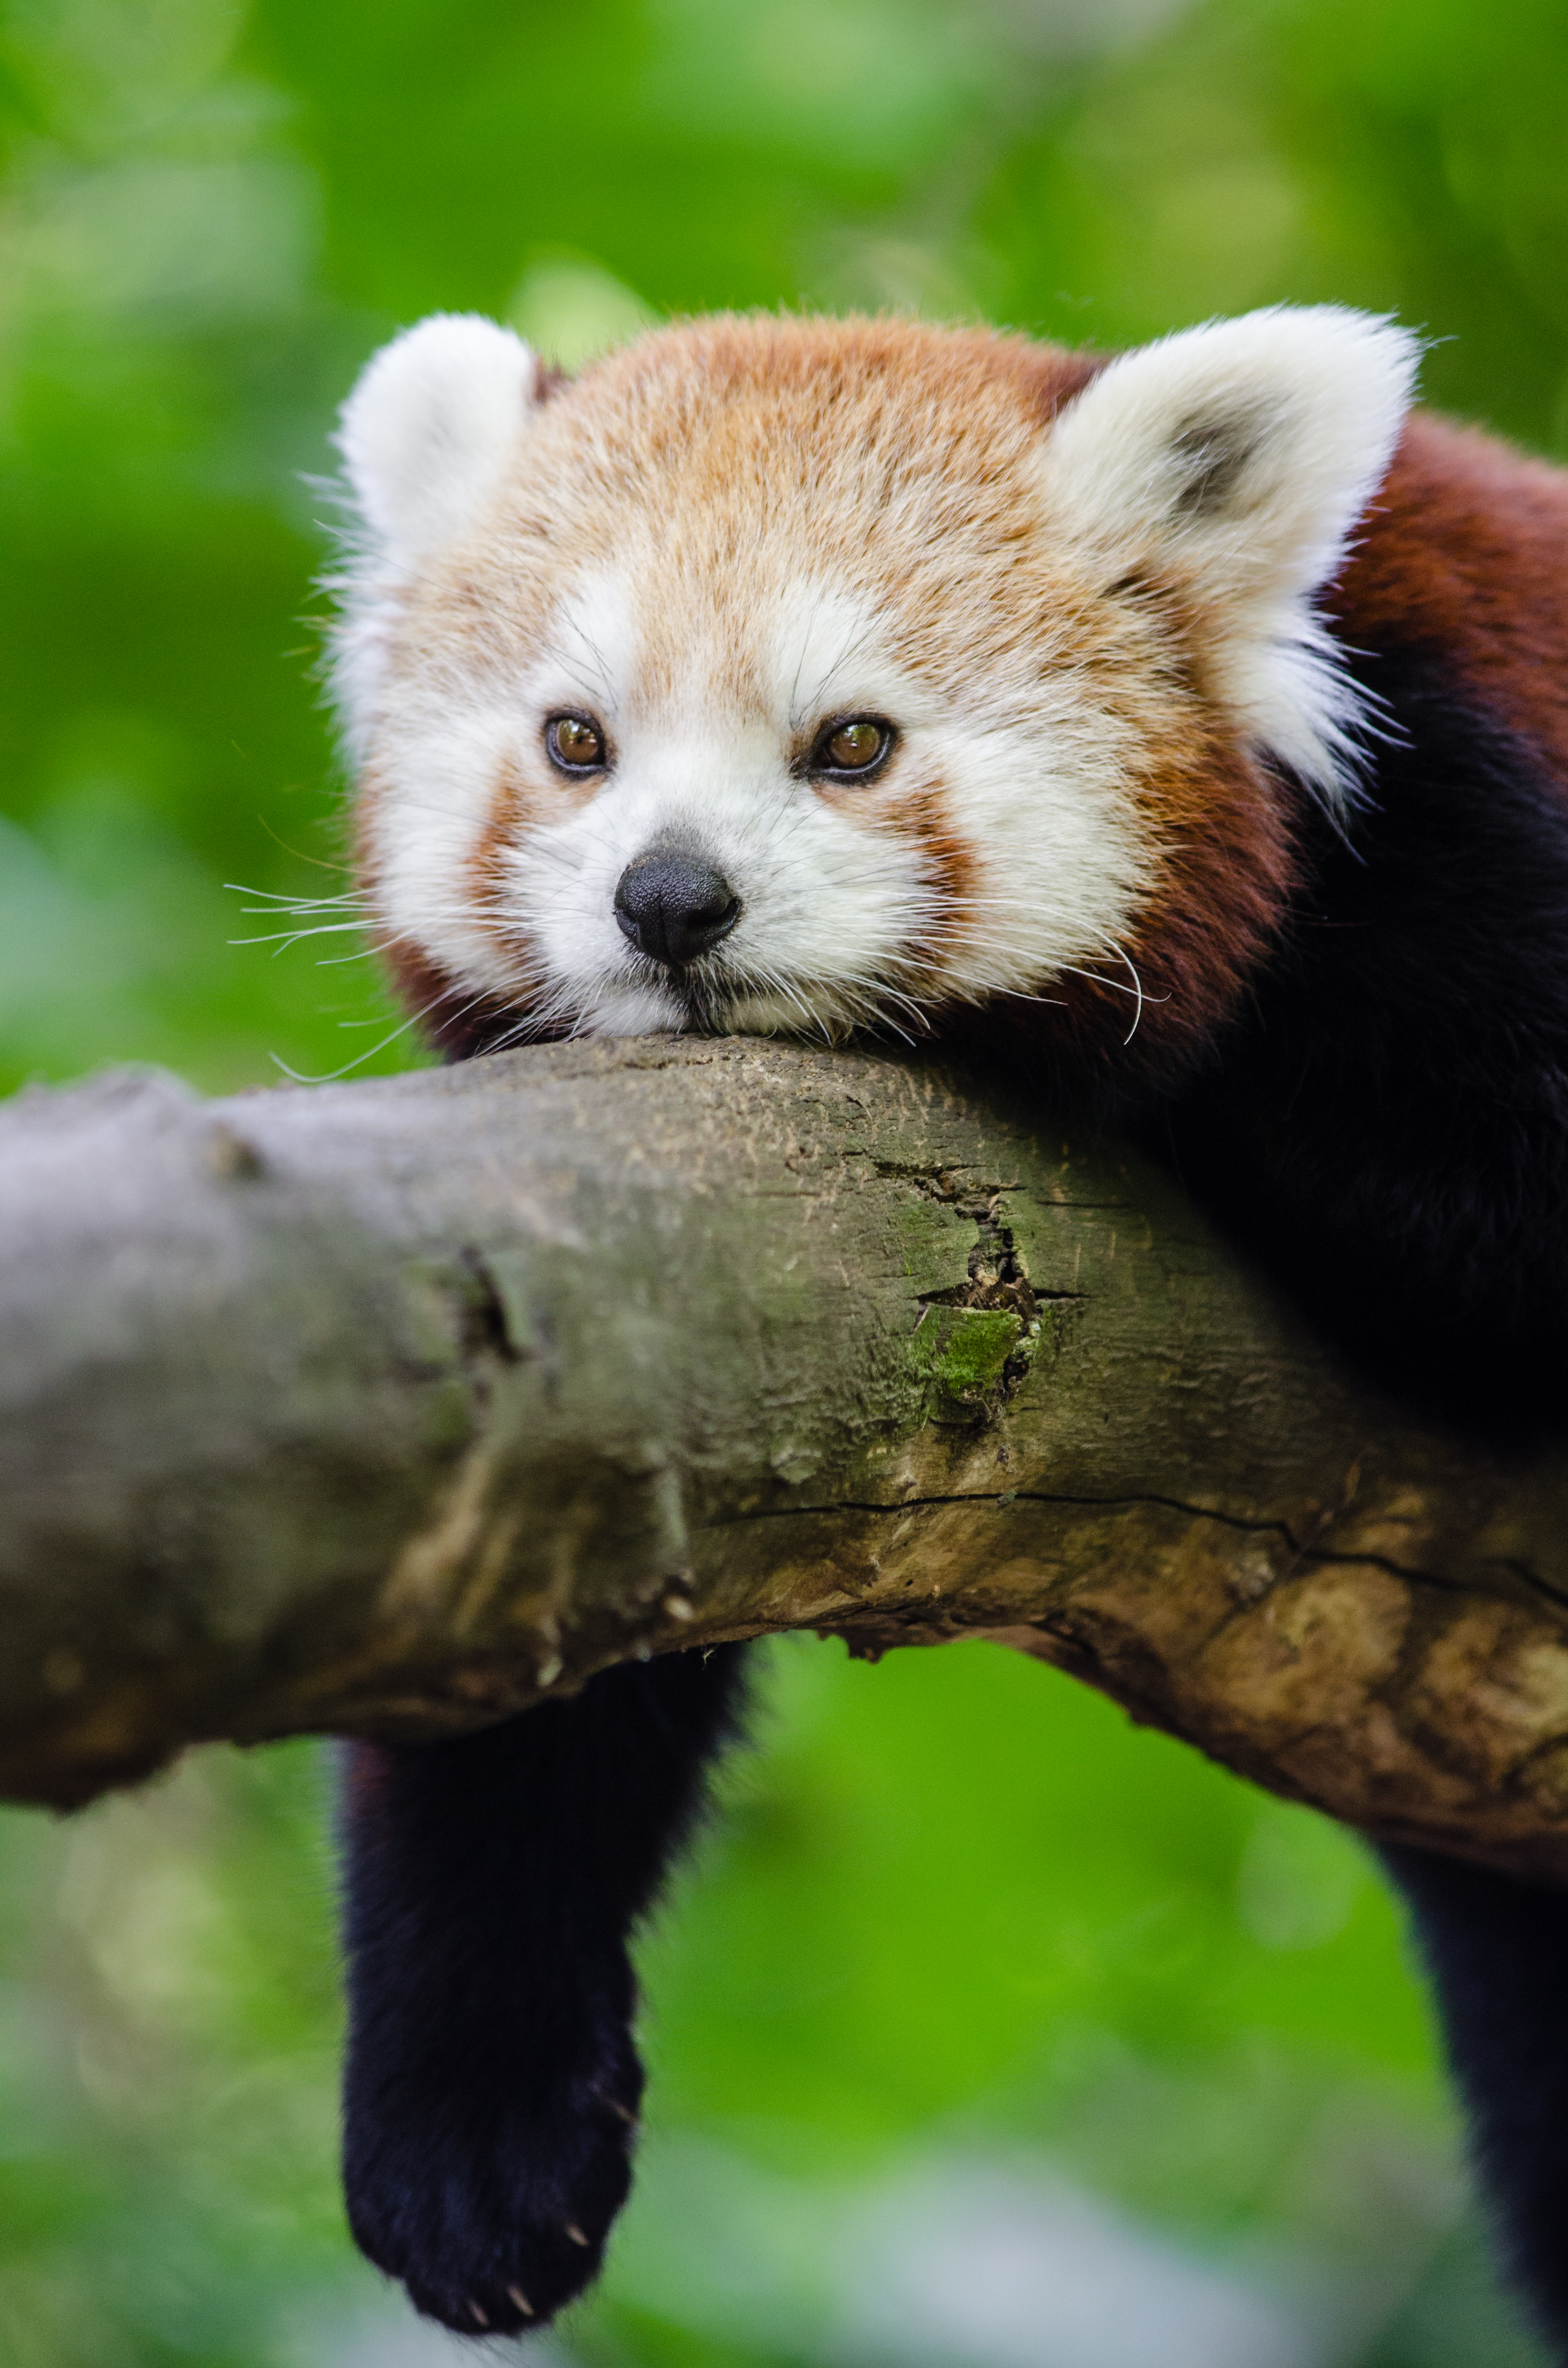
tree, bokeh, sweet, animal, cute, female, wildlife, zoo, young, green, red, mammal, nikon, fauna, red panda, panda, endangered, vertebrate, germany, deutschland, tier, adorable, d7000, roter, kleiner, niedlich, sues, suess, species, bedrohte, tierart, tierpark, weiblich, jungtier, s s, giant panda, dog breed group